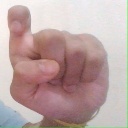
अक्षर: इ